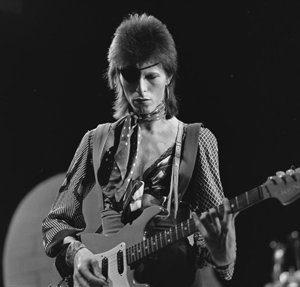
La chronologie du rock, présente les principaux événements de ce genre musical et des différents courants qui en sont issus.
Halloween Jack est un personnage que crée David Bowie lors de l'écriture de son album Diamond Dogs et qu'il incarne pendant la tournée qui s'ensuit, en 1974.